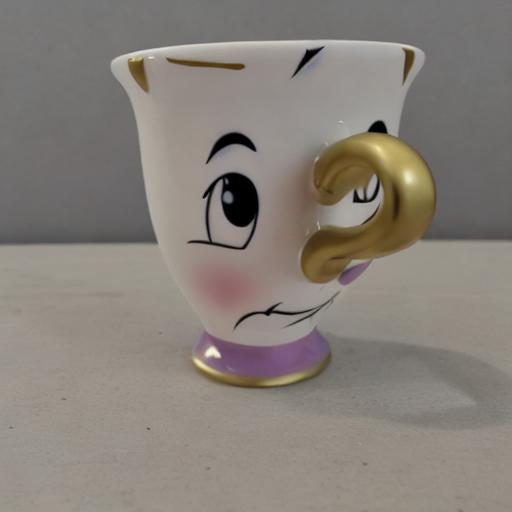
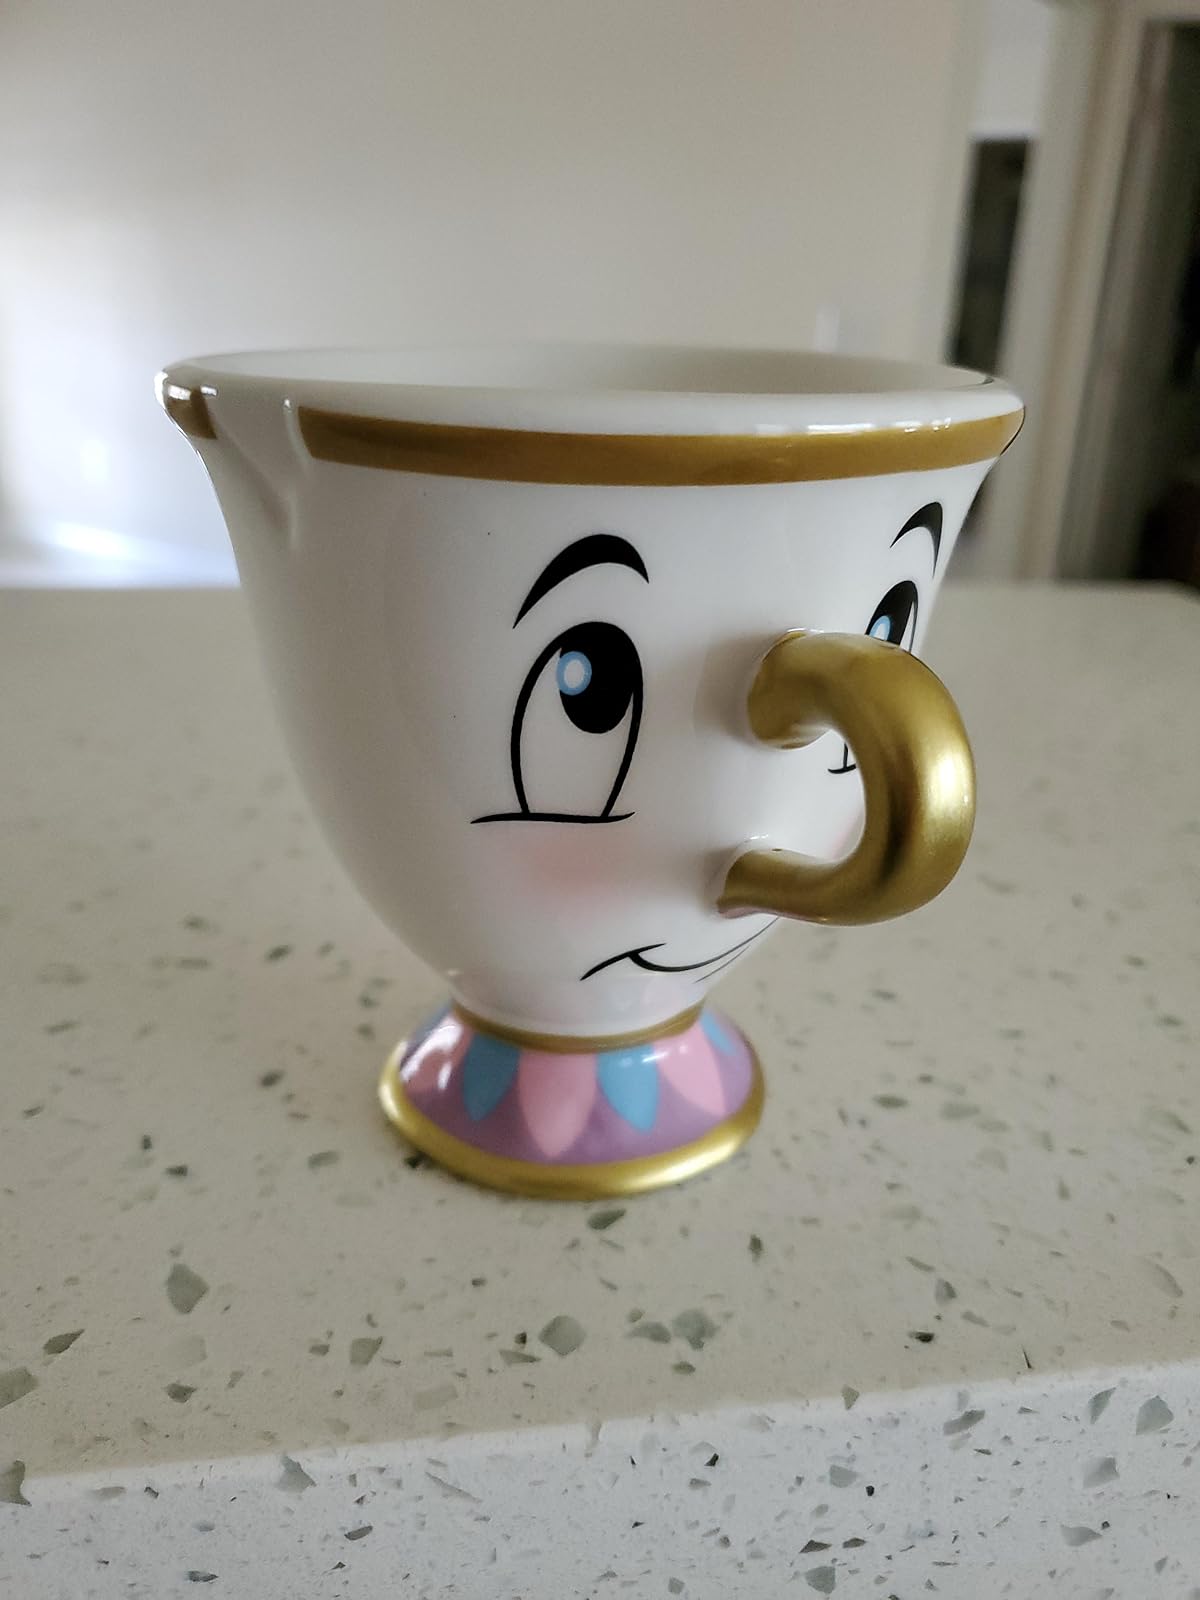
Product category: items_mug
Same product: no